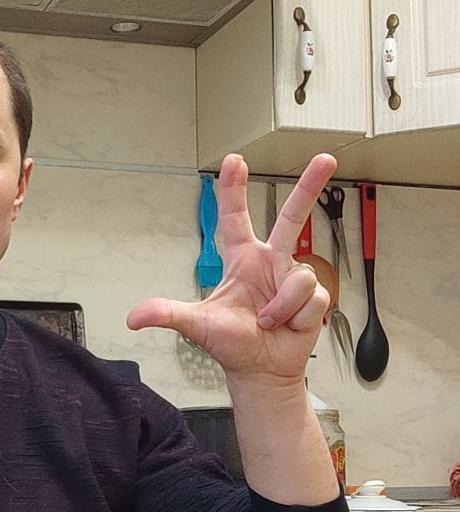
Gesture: three2